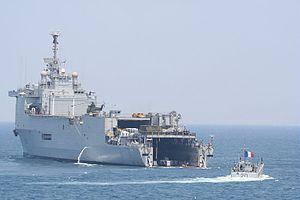
Enradiage à bord du Siroco lors de l'opération Baliste, mission d'évacuation des ressortissants français du Liban, lors de la guerre entre Israël et le Hezbollah.
Le TCD Siroco est le deuxième exemplaire de la classe Foudre. L'autre unité du même type était le TCD Foudre, vendue au Chili fin 2011. Le Siroco sera désarmé en 2015, dans le cadre du plan de restructurations annoncé le 15 octobre 2014 par le ministère de la Défense. Il rentre de sa dernière mission pour la marine française le 26 avril 2015. Le lundi 6 juillet 2015, le TCD Siroco effectue sa dernière sortie en mer. Il a été renommé NAM Bahia lors de son transfert à la Marine brésilienne, le 5 août 2015.
La Mission Corymbe est un dispositif naval mis en place en 1990 par la Marine nationale française, visant à assurer la présence permanente d'un bâtiment, au moins, dans le Golfe de Guinée et au large des côtes d'Afrique de l'Ouest.